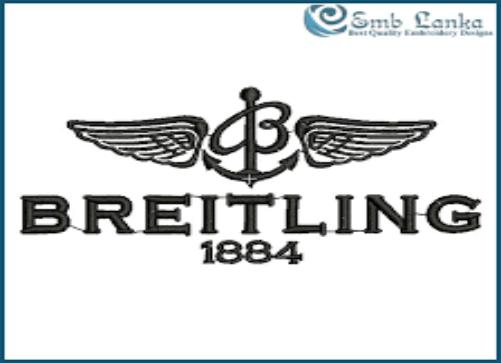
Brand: Breitling
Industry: Clothes